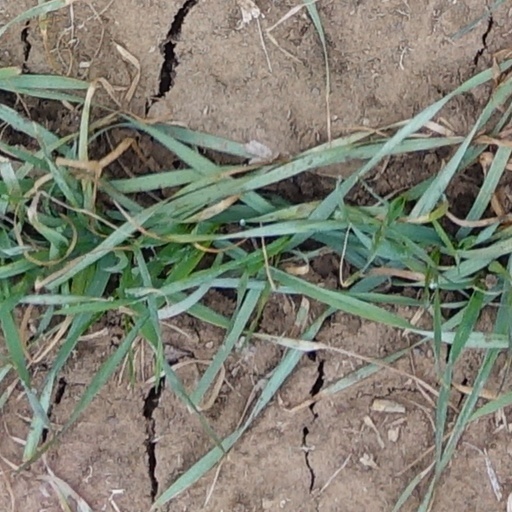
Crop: wheat